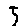
Label: 5